Qasr Mushatta

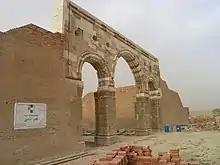
Remains of the facade at the original site

The most famous element of Mshatta is the carved frieze which decorated a section of the southern facade, on both sides of the entrance gate. It is worth noticing that not the entire facade was adorned by the frieze, but only its central third, which corresponded to the very strip of the complex apparently reserved to the caliph, and the only one close to completion. The frieze is of high importance to scholars due to its original combination of Classical and Sasanian decorative elements, thus being an early example of the east–west synthesis which led to the development of a full-fledged Islamic art. While much of the decorated part of the facade has been removed, the rest of the structure can still be visited "in situ", though little of what were probably once lavish decorative schemes remain.